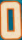
Number: 0